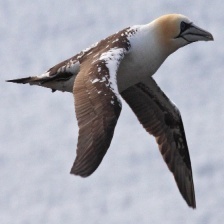
Species: NORTHERN GANNET
Scientific name: MORUS BASSANUS